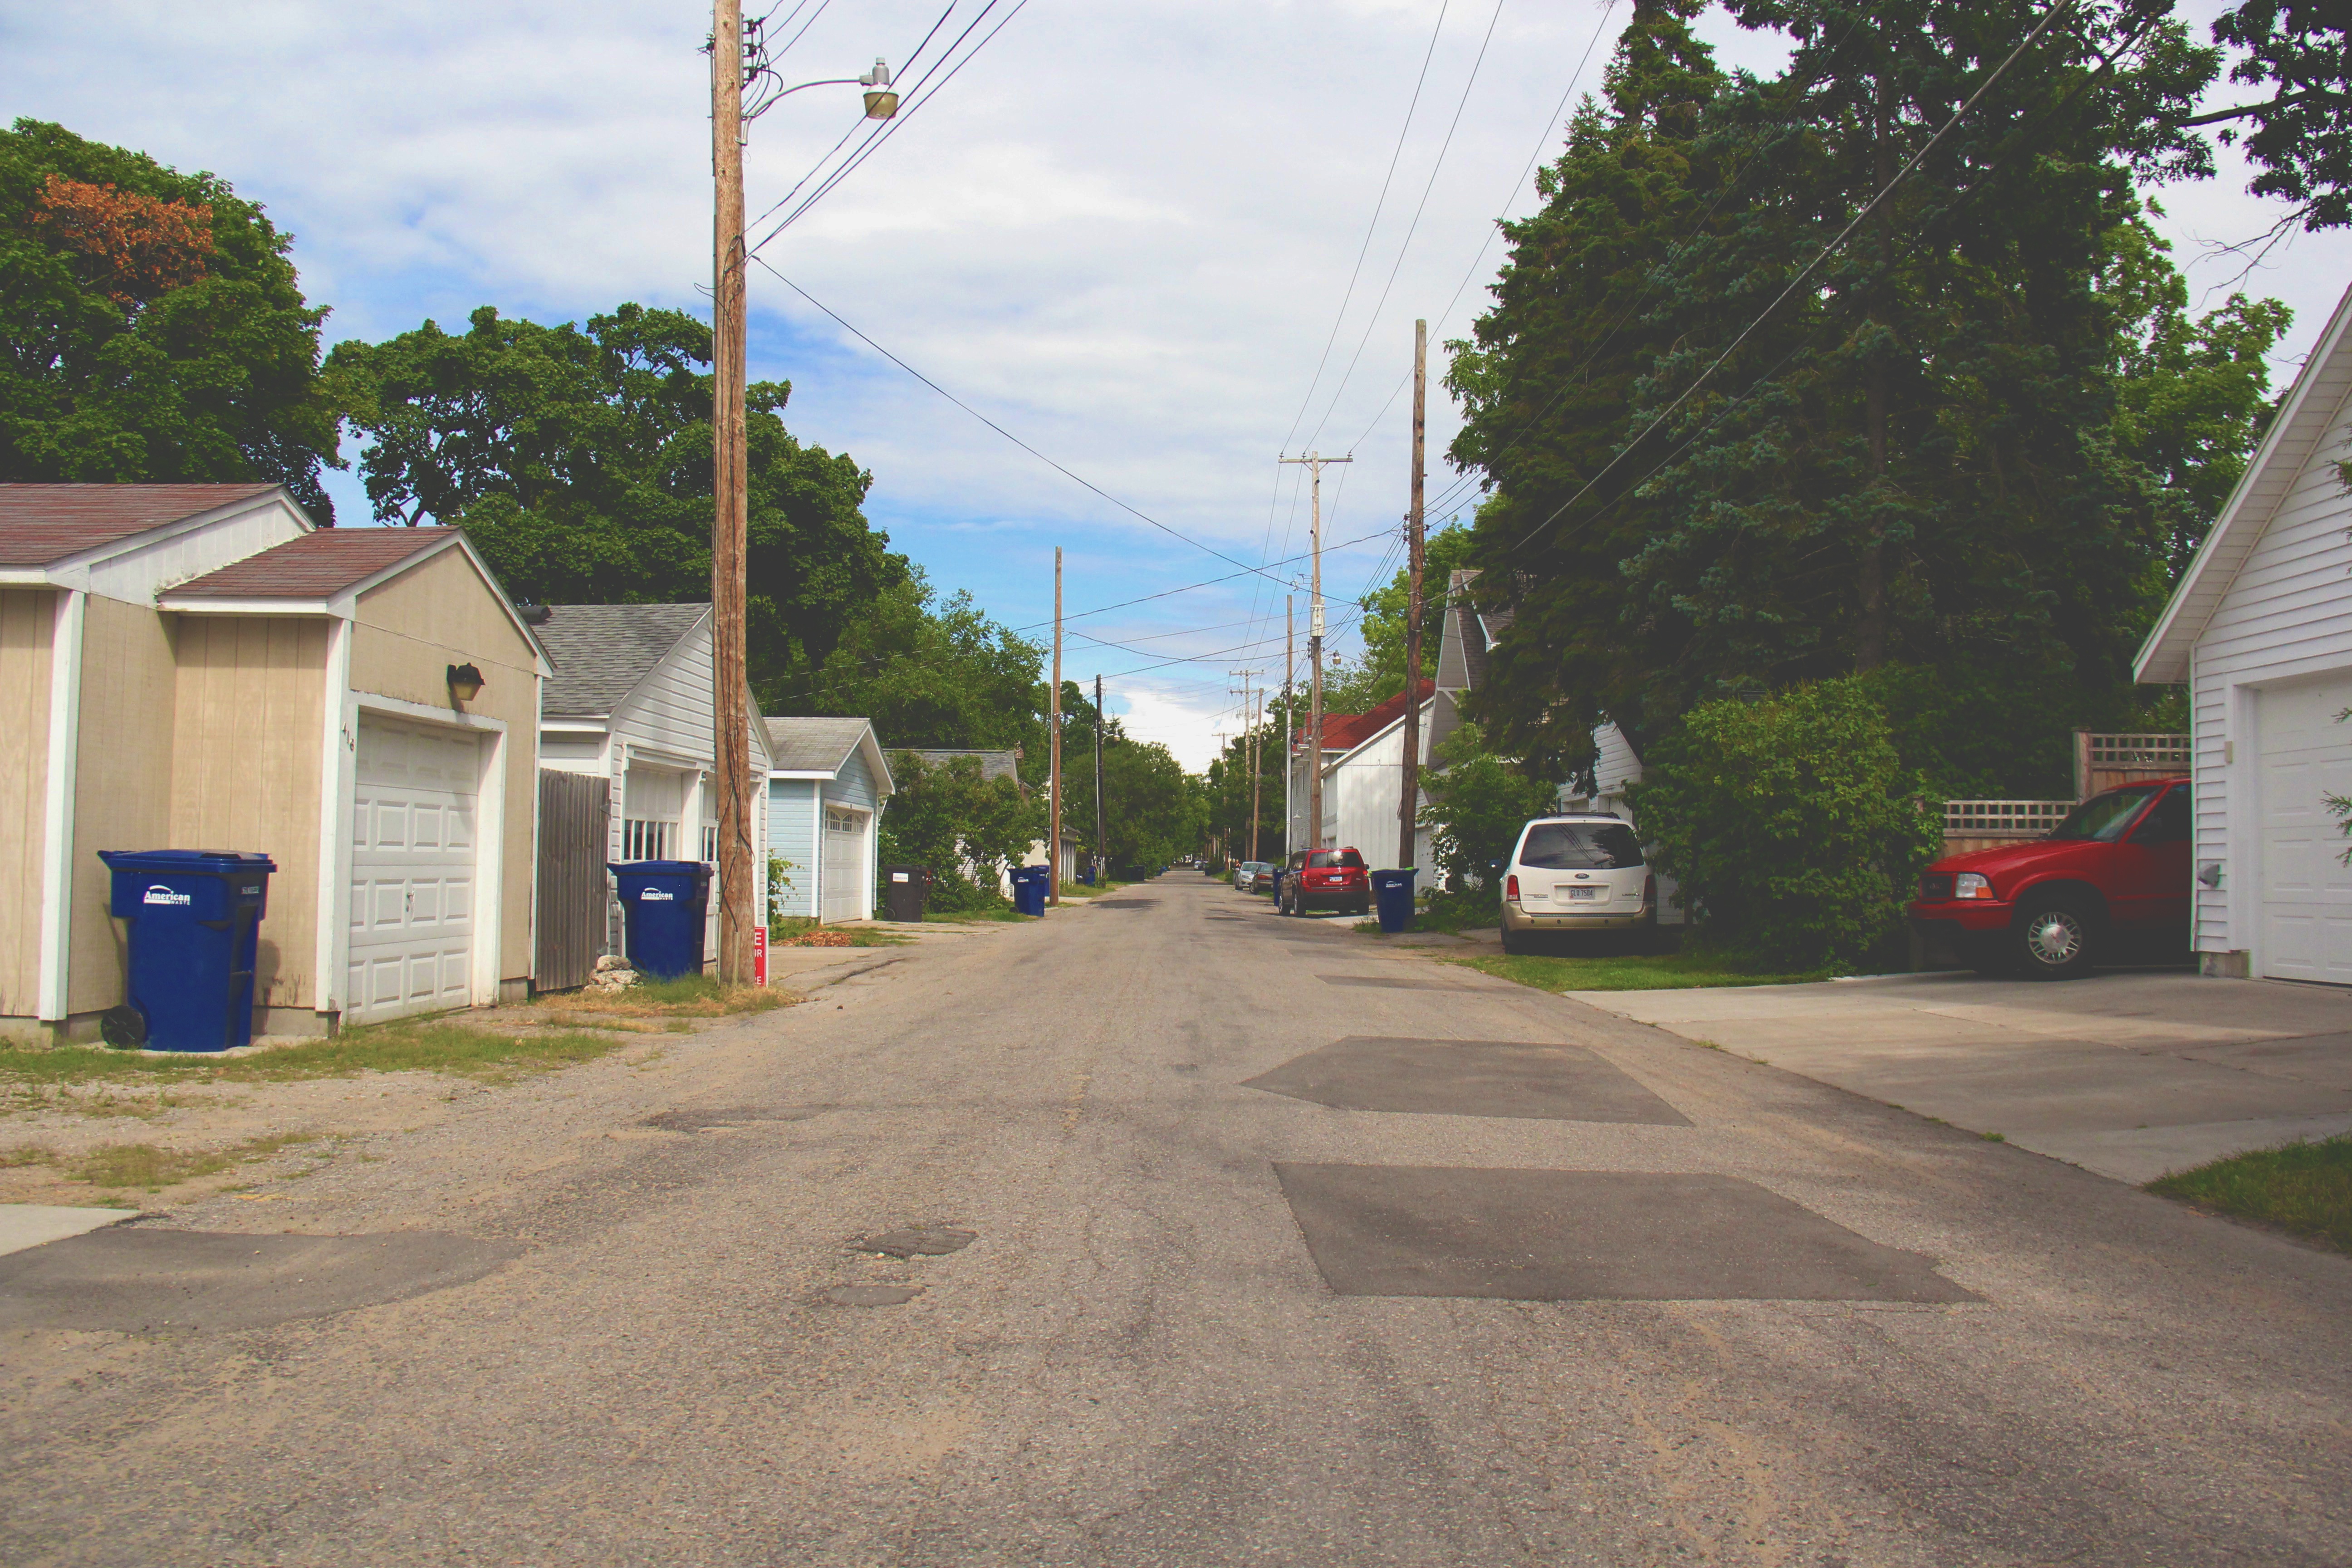
road, street, house, town, home, village, suburb, property, lane, infrastructure, neighbourhood, real estate, rural area, residential area, human settlement